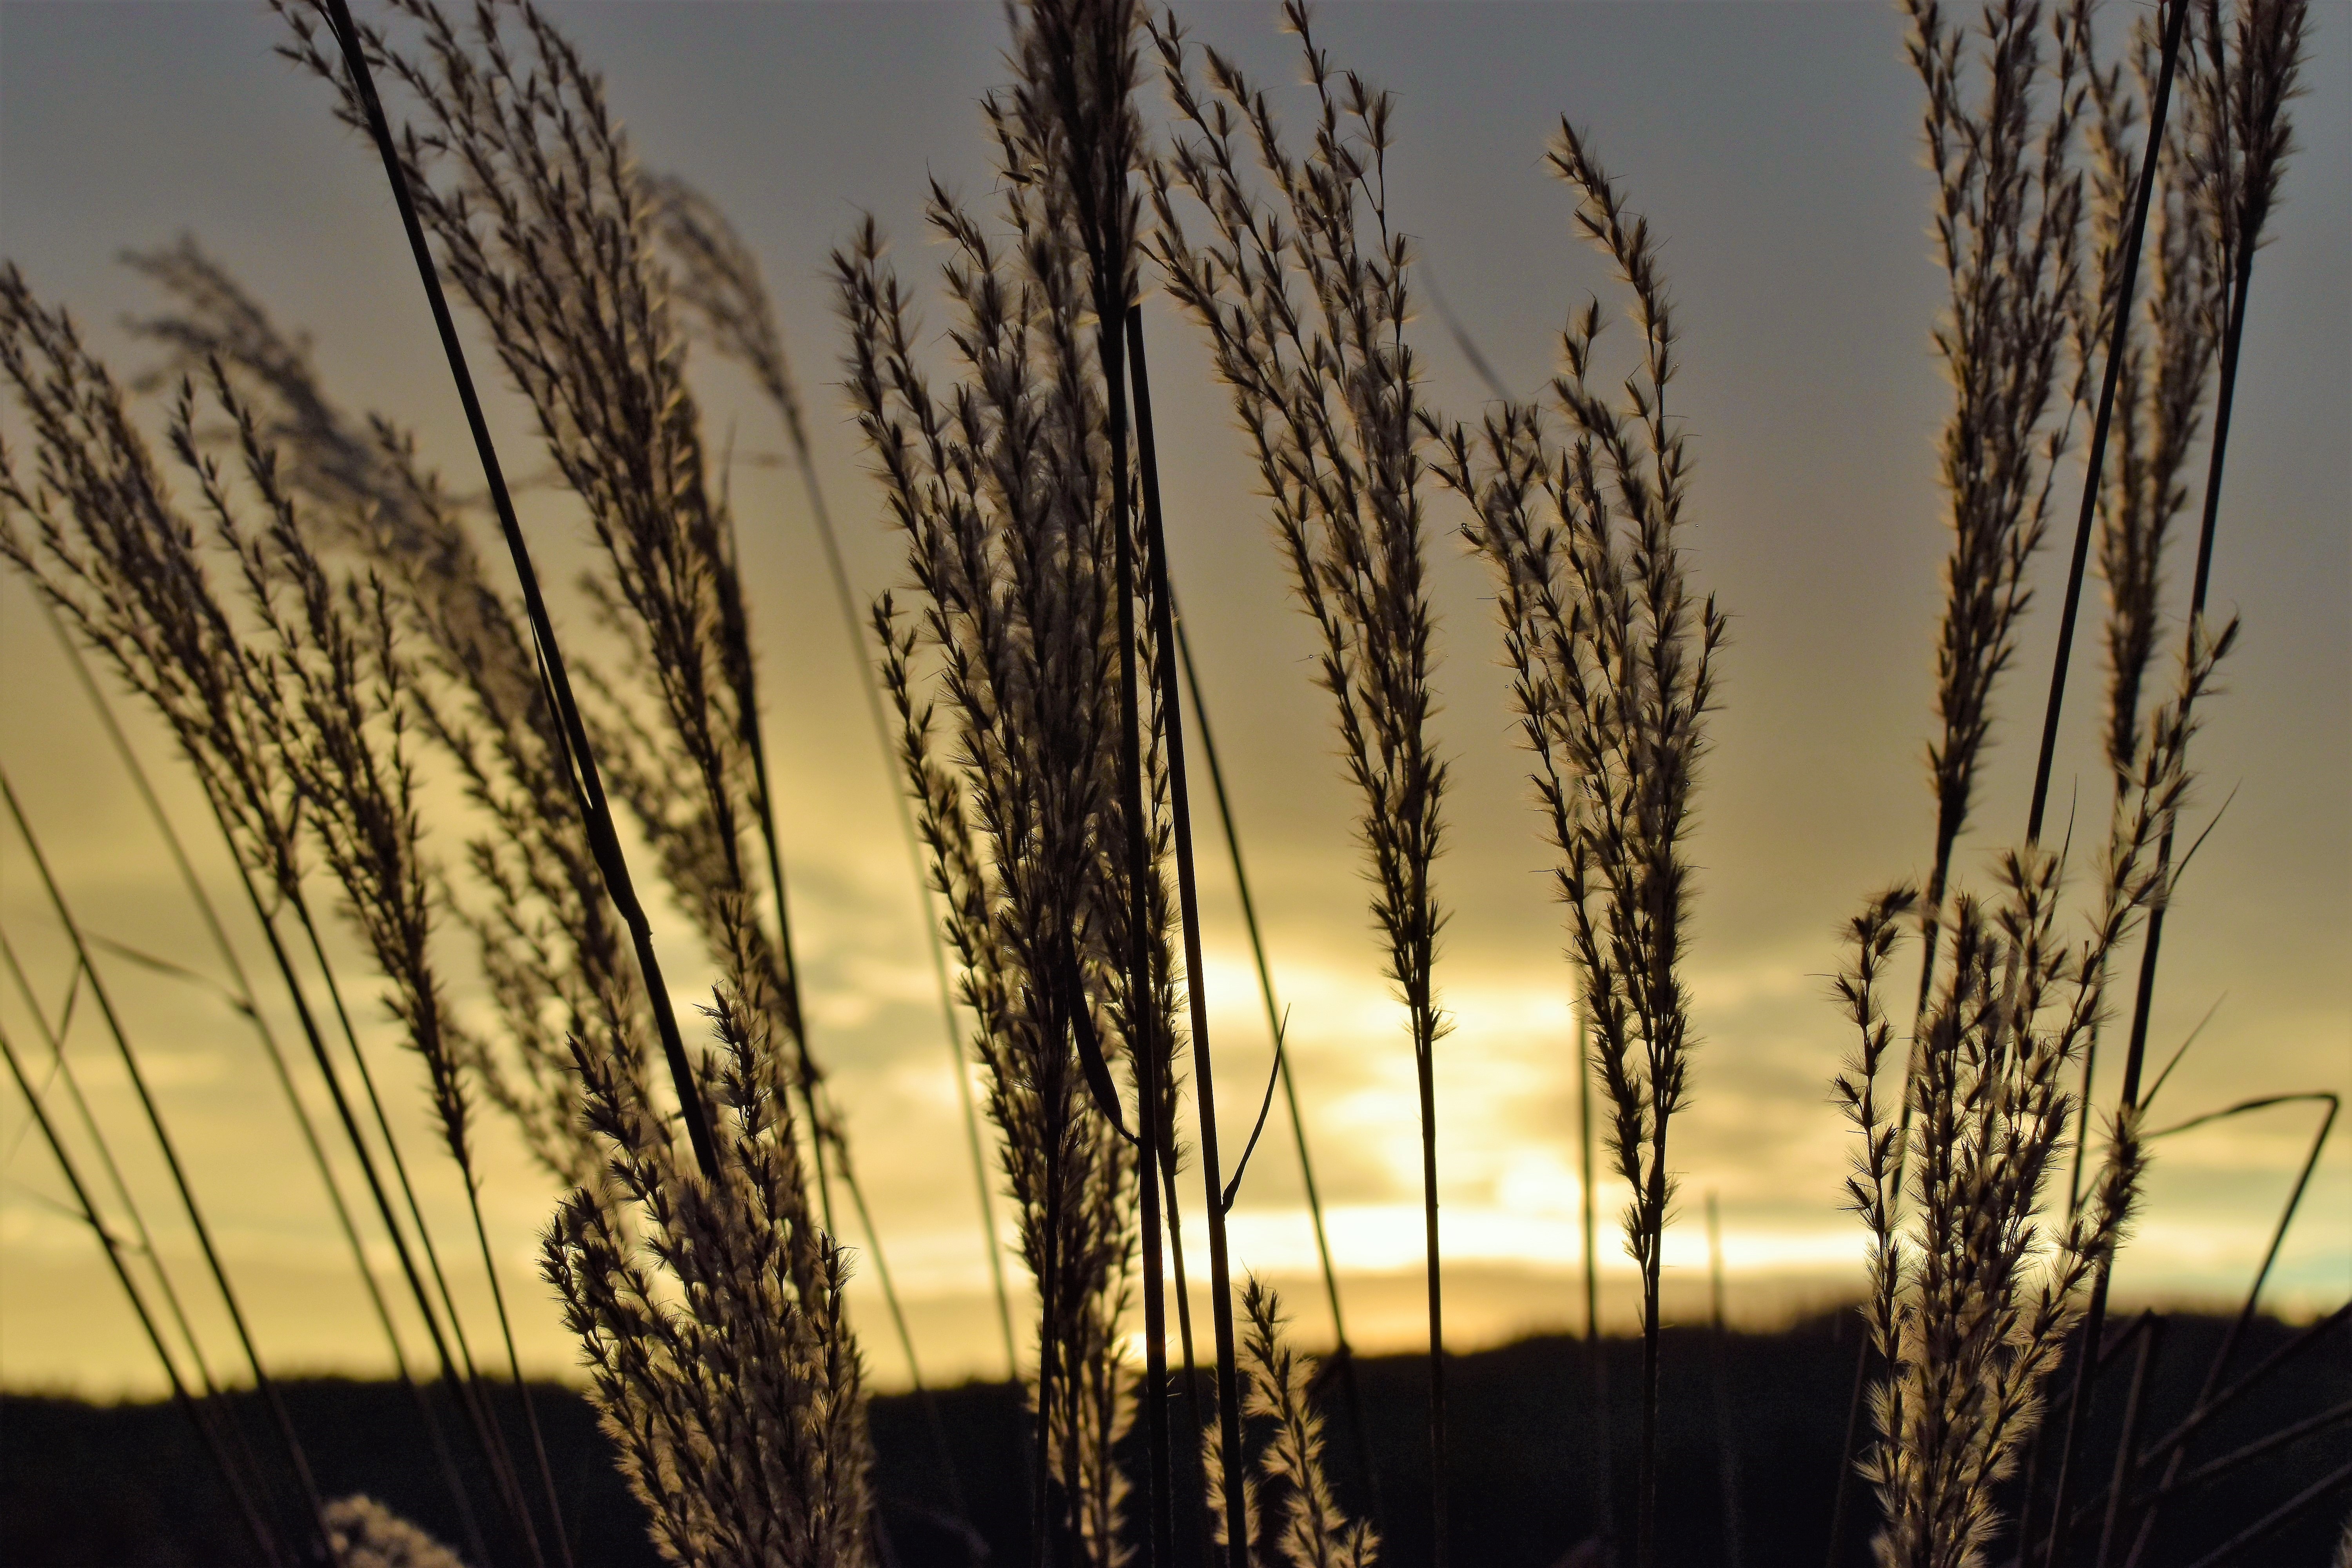
landscape, tree, grass, branch, light, plant, sky, sunset, field, sunlight, morning, wind, evening, crop, weather, clouds, morgenstimmung, grasses, back light, morgenrot, grass family, plant stem, woody plant, dried plants